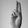
ASL letter: U